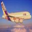
Label: airplane